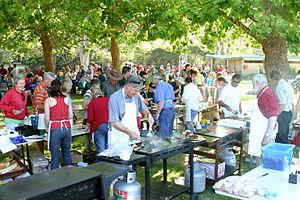
Denmark est une ville dont le secteur de gouvernement local est situé à 423 kilomètres au sud-sud-est de Perth, Australie-Occidentale et a une surface de 1 834 km². La population de la commune de Denmark est estimée à 5 161 habitants.